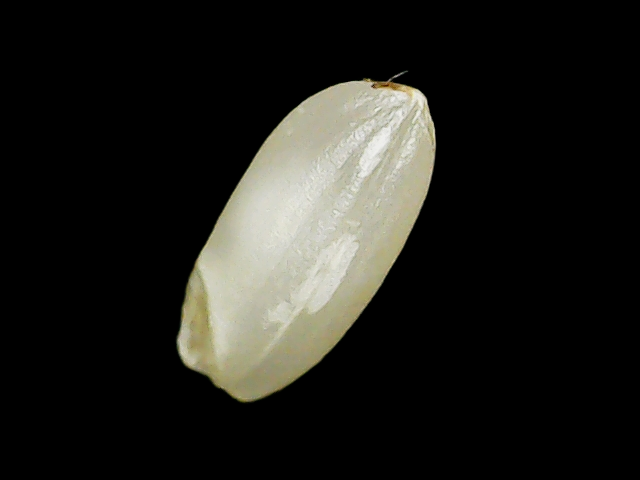
Rice variety: Binadhan10